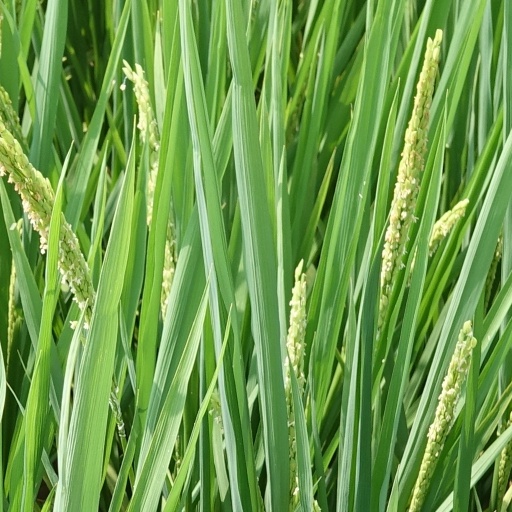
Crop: rice